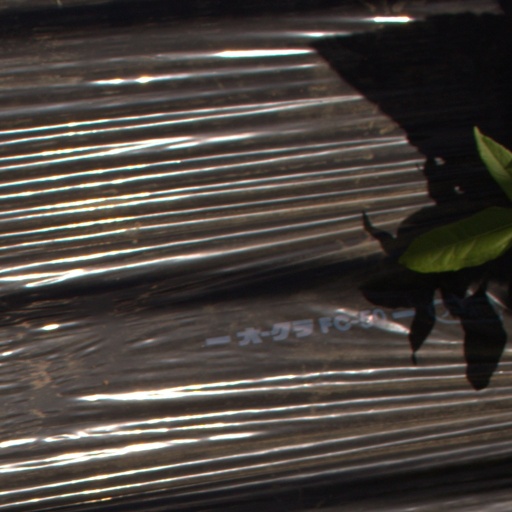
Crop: Jerusalem artichoke